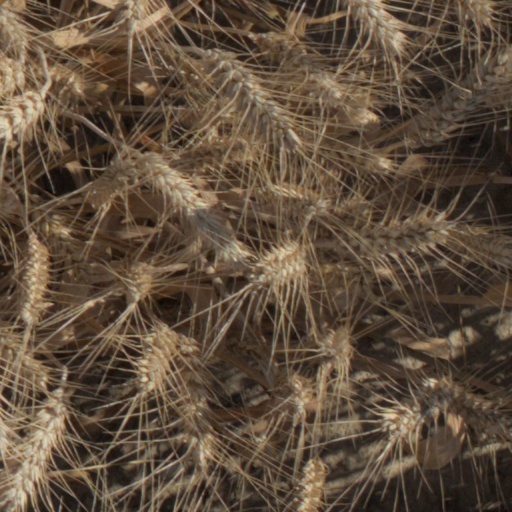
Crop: wheat